Ishidoriya Station

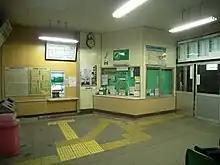
The station ticket office in January 2007

Ishidoriya Station is served by the Tōhoku Main Line, and is located 511.4 kilometers from the starting point of the line at Tokyo Station.